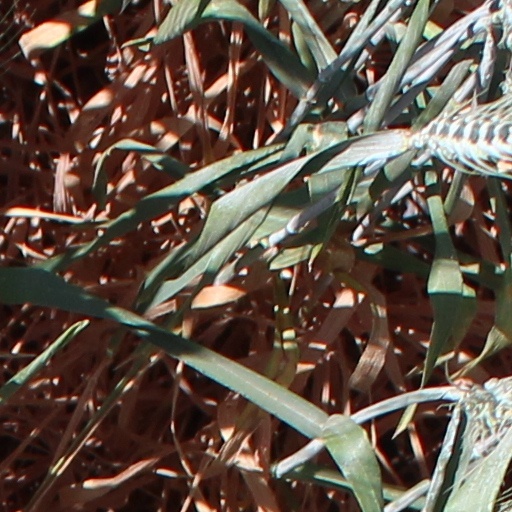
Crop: wheat